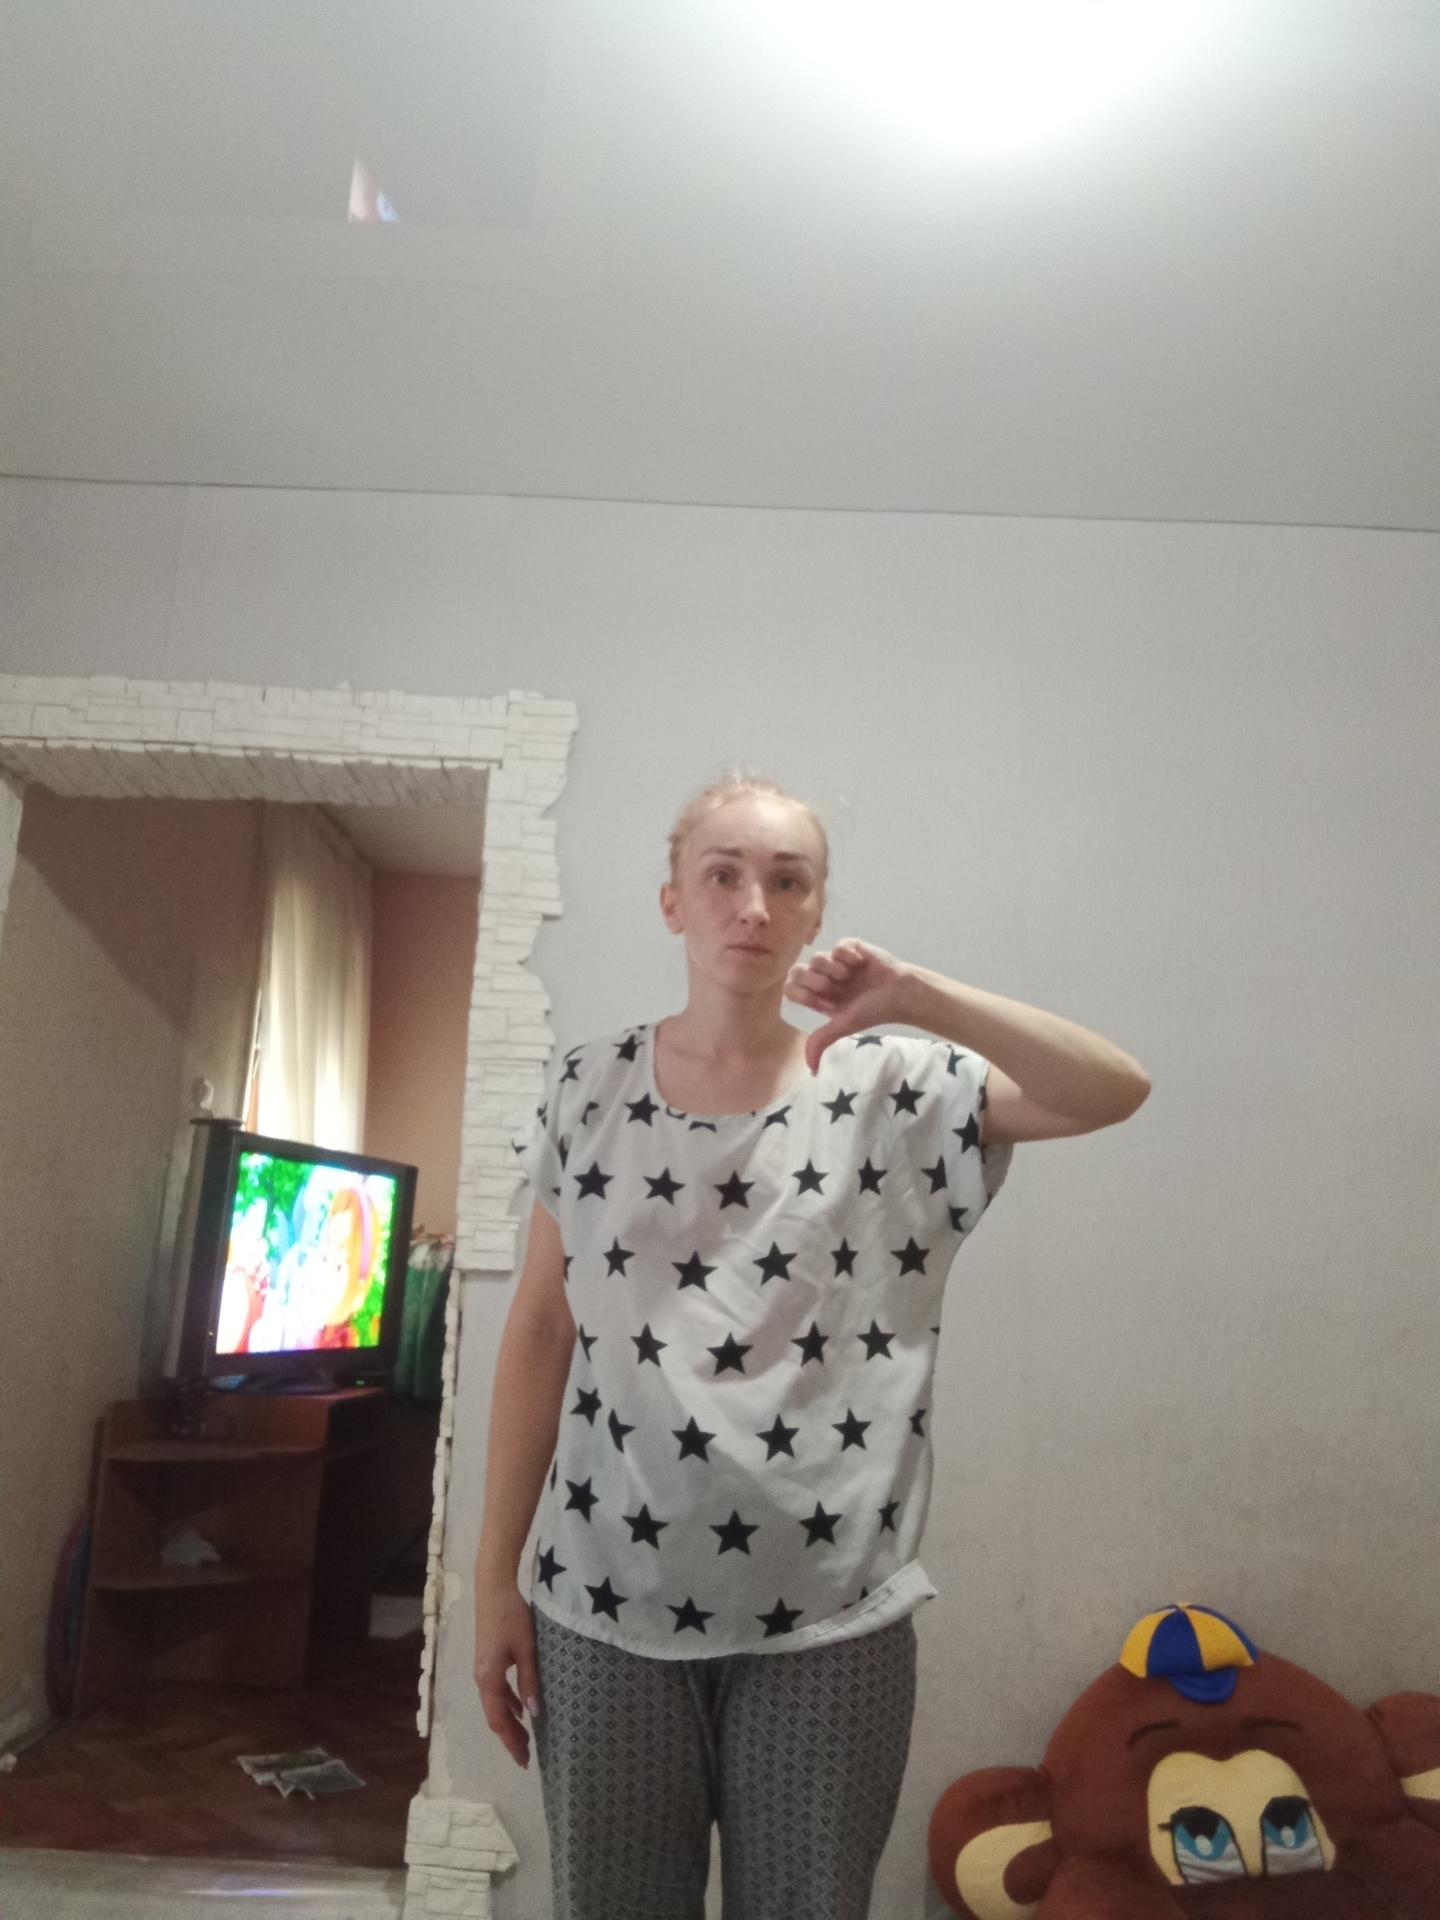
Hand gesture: dislike